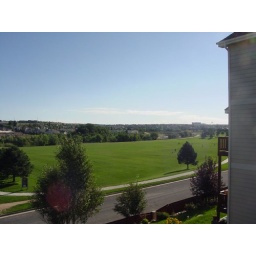
view from upper back deck looking over play field behind house